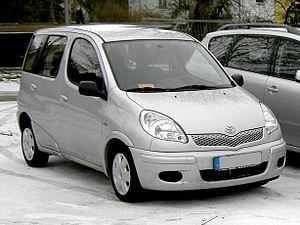
"La Toyota Yaris Verso est un modèle d'automobile construite dans différentes usines. La ""Verso"" est la version ""familiale et 5 portes de la Toyota Yaris par ailleurs disponible en trois et cinq portes. Elle prenait l'appellation Fun Cargo au Japon.